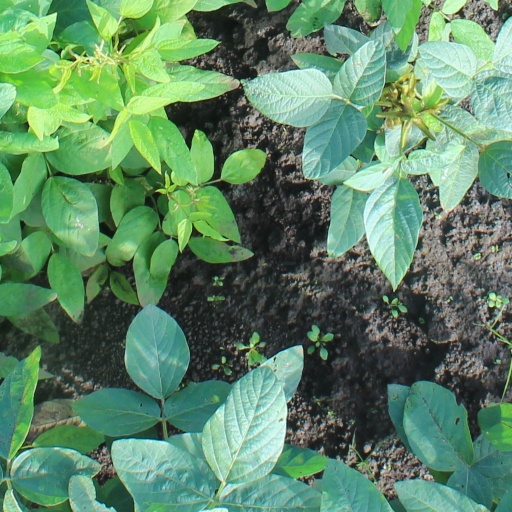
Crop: soybean